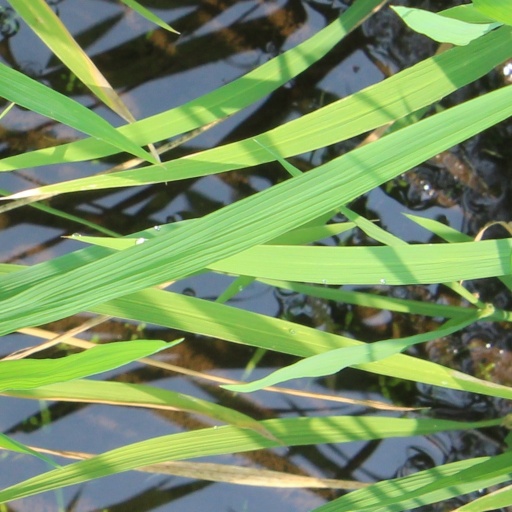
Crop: rice